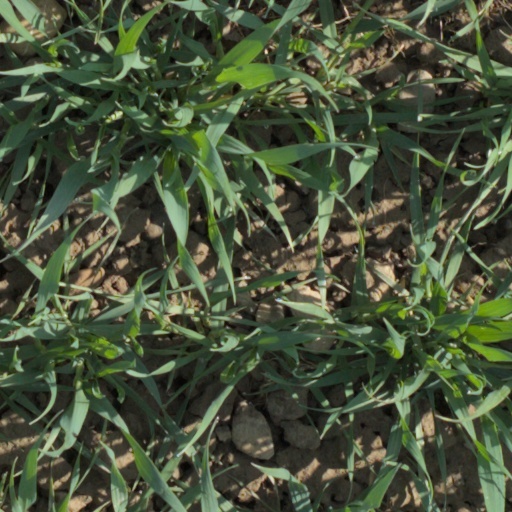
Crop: wheat